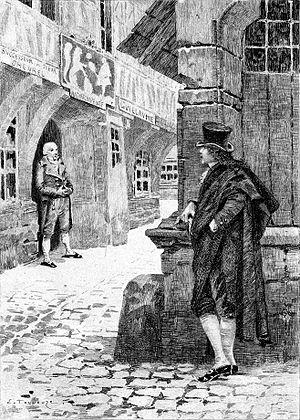
La Maison du chat-qui-pelote est une nouvelle d’Honoré de Balzac parue en 1830. Elle fait partie des Scènes de la vie privée de La Comédie humaine.